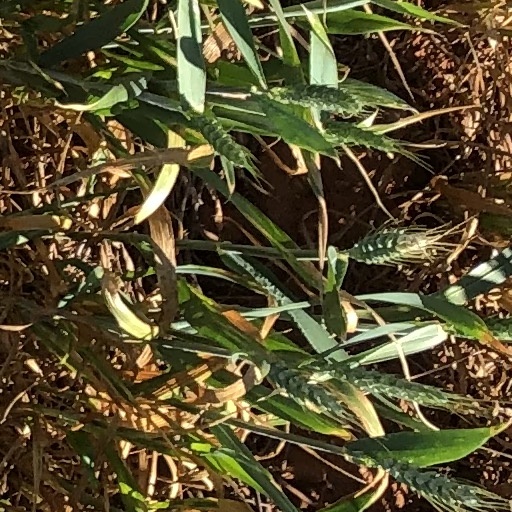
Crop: wheat